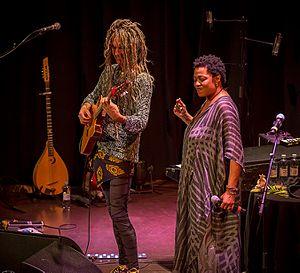
Lisa Fischer, née le 1ᵉʳ décembre 1958 à New York, est une auteure compositrice interprète américaine. Elle est devenue célèbre grâce à son premier album So Intense, en 1991. Cet album comporte le single How can I ease the pain qui a obtenu un Grammy Awards de la meilleure chanson Rhythm & Blues en 1991. Elle a été chanteuse choriste pour un certain nombre d'artistes célèbres au début de sa carrière, dont Sting, Luther Vandross et Tina Turner, et elle est partie en tournée avec The Rolling Stones de 1989 à 2015.